Duke Kunshan University

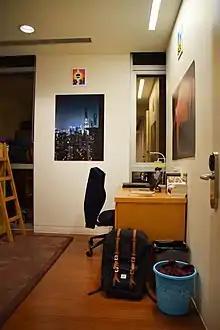
A single dorm room within a four-person Student Residence Hall suite

The campus is being constructed in phases, with Phase I designed by American design and architecture firm Gensler. Phase 1 facilities include an academic building with a variety of classroom configurations, a 200-bed dormitory building, a conference center and hotel, a faculty residence, and an administration building. An innovation center equipped with a library, classrooms and team rooms was opened in 2019.